Geloi Wetland

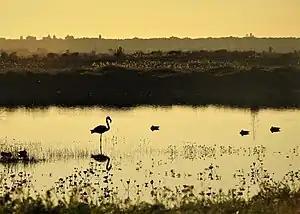
A flamingo rests in Geloi Wetland at sunset. In the background, the skyline of Gela unfolds.

Geloi Wetland is a private nature conservation area located in the municipality of Gela, in the province of Caltanissetta (Southern Italy), created in 2017.